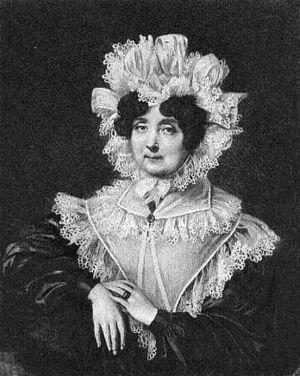
Frances « Fanny » Nisbet, Lady Nelson, est la femme de l'amiral Horatio Nelson.
La Lady Nelson est un brick australien, à coque bois, réplique moderne de la Lady Nelson, qui navigua de 1800 à 1825 pour la Royal Navy afin d'explorer les côtes de l'Australie.
Horatio Nelson, 1ᵉʳ vicomte Nelson, duc de Bronte, né le 29 septembre 1758 à Burnham Thorpe et mort le 21 octobre 1805 au large du cap de Trafalgar, est un vice-amiral britannique. Il s'est illustré pendant les guerres de la Révolution française et napoléoniennes notamment à la bataille de Trafalgar, où il remporte une victoire décisive pour la Grande-Bretagne, qui inaugure la suprématie de la Royal Navy, mais y perd la vie. Il est couramment appelé l’amiral Nelson par les Français et Lord Nelson par les Anglo-Saxons.